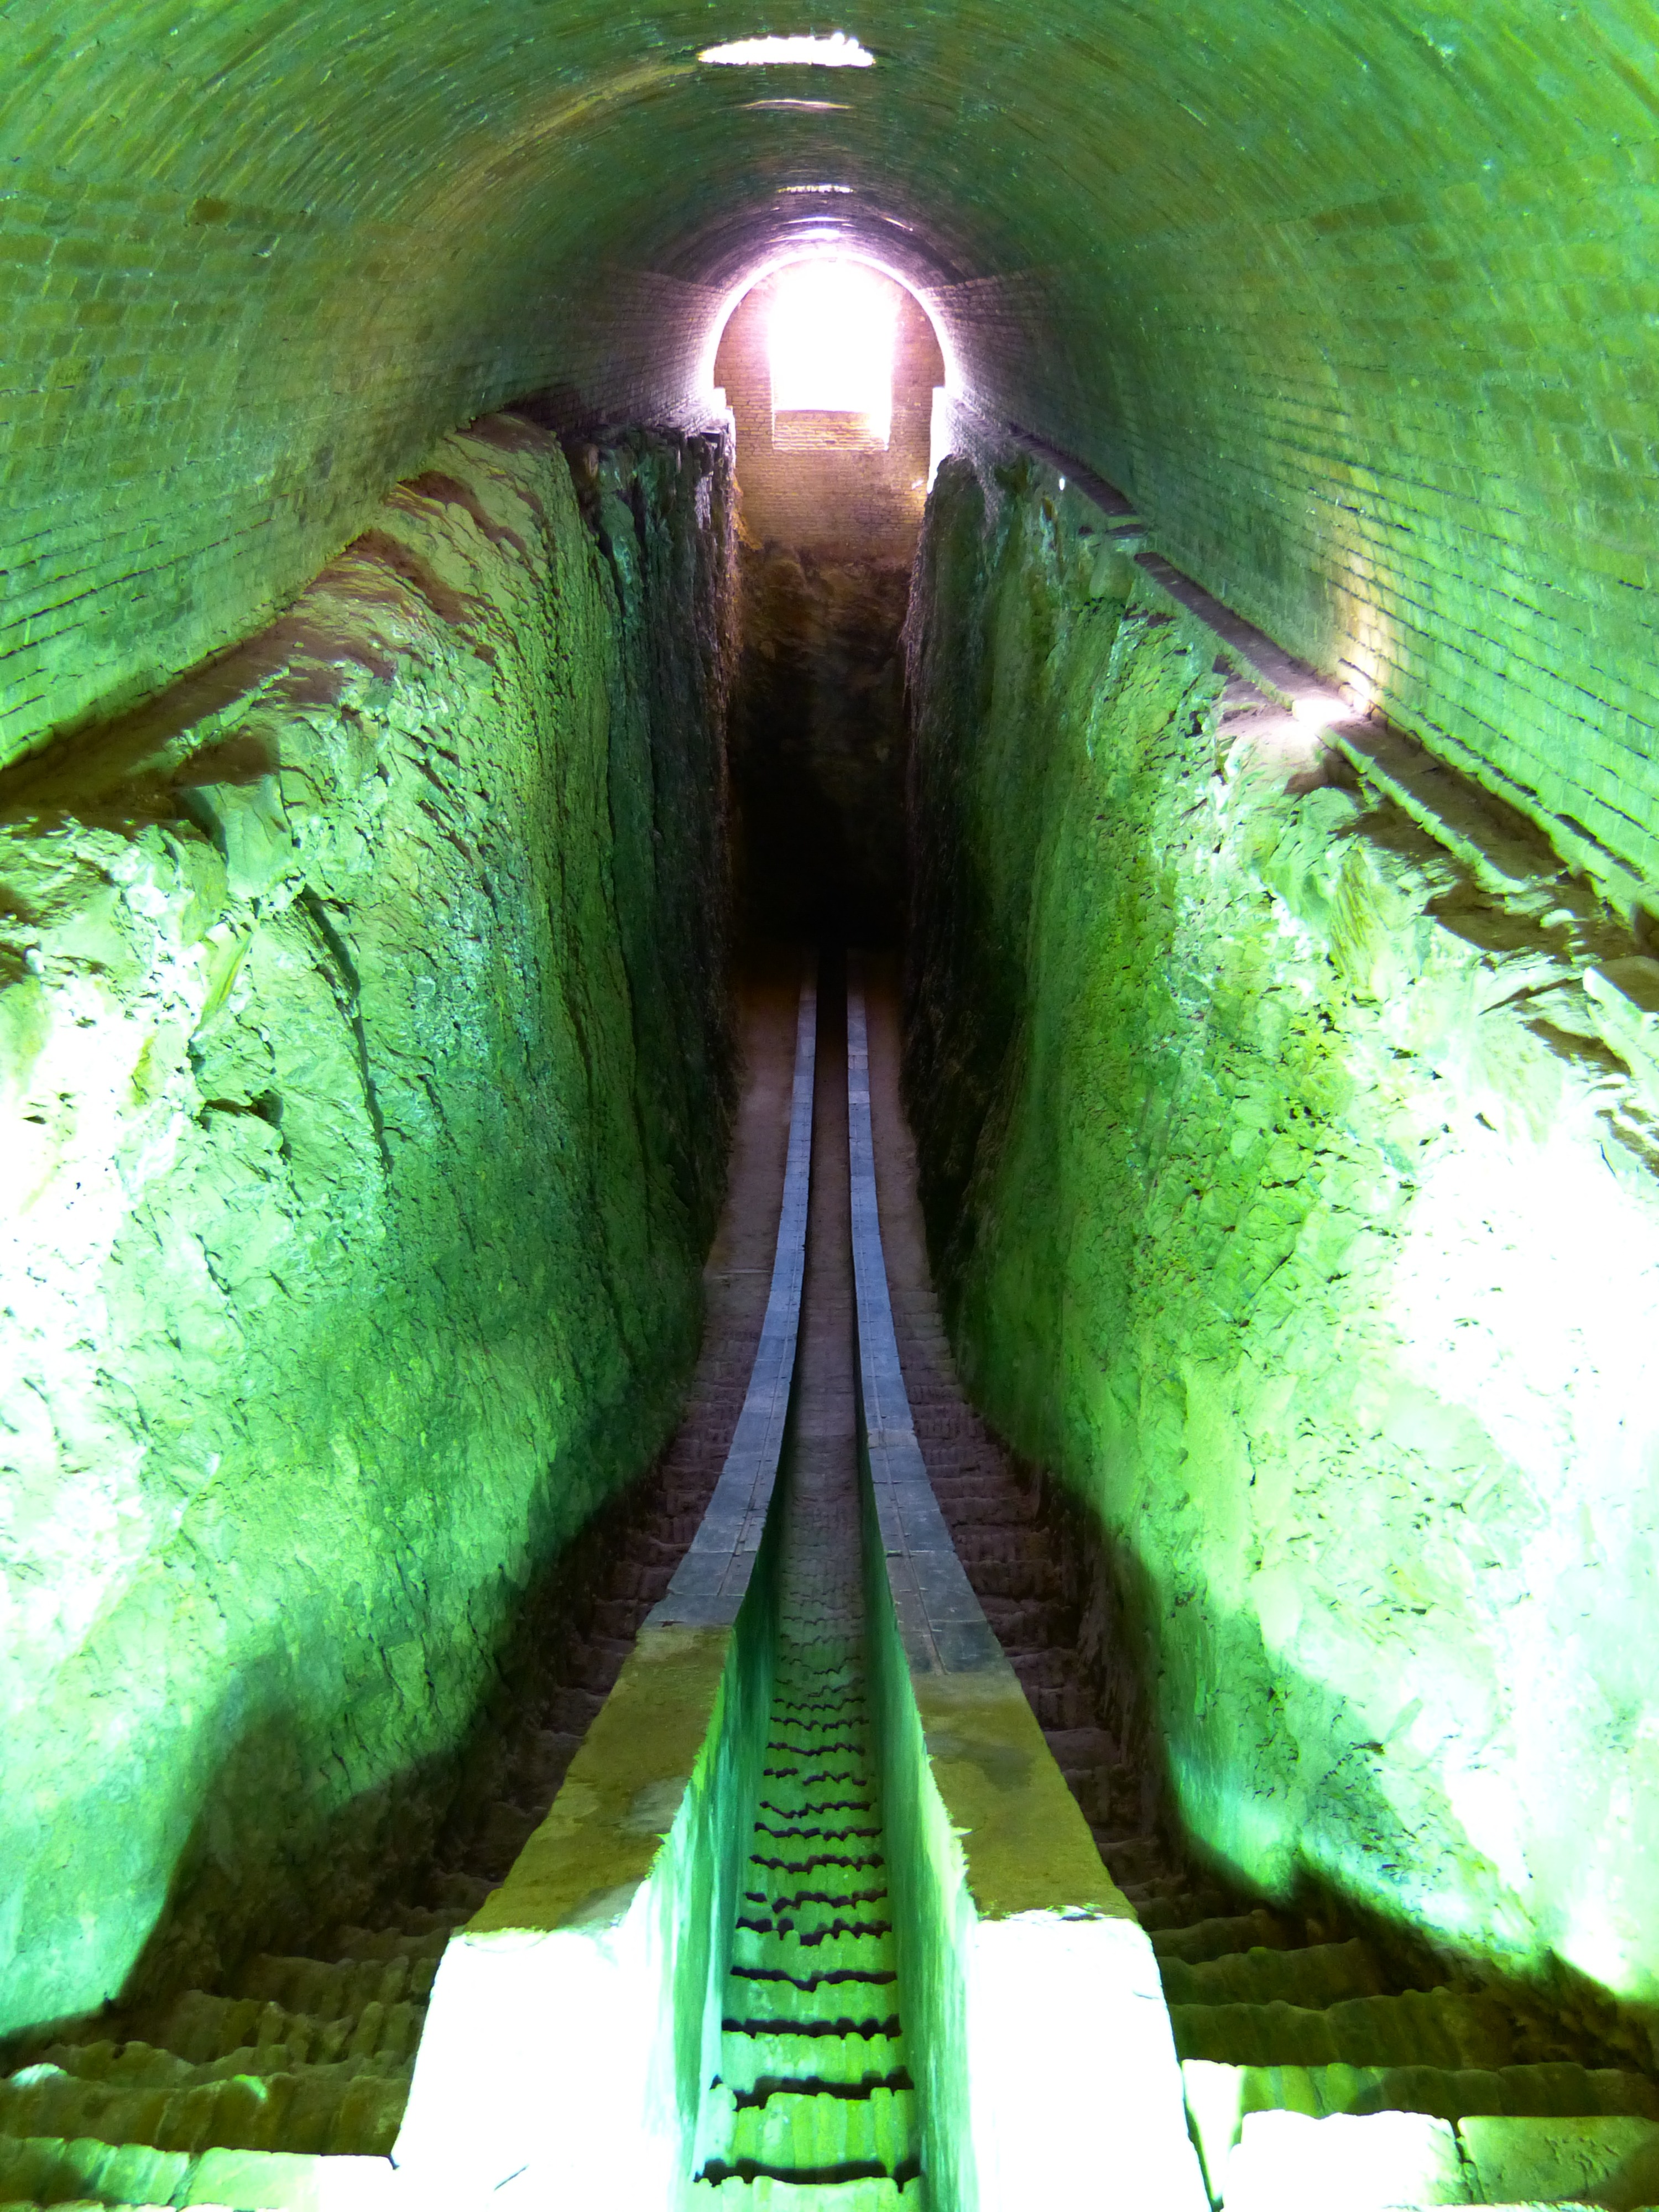
tunnel, formation, green, observatory, science, astronomer, uzbekistan, astronomical observatory, samarkand, ulugh bek, mirzo ulugbek